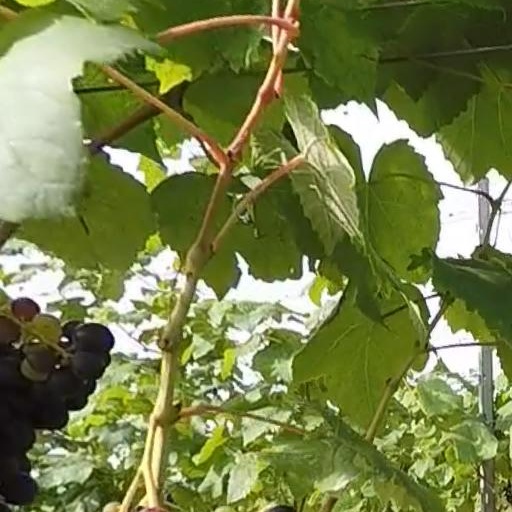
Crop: grape